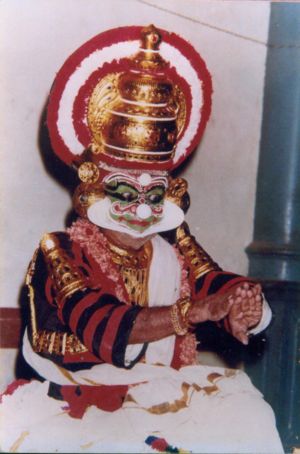
UNESCOs liste over immateriel kulturarv / I
Kutiyattam-teater
UNESCOs liste over immateriel kulturarv er en liste over immateriel kulturarv som FN-organisationen arbejder for at sikre og bevare. Det er et tema som for alvor blev sat på den politiske dagsorden med UNESCOs konvention til sikring af immateriel kulturarv af 17. oktober 2003. Konventionen blev godkendt af Danmark i 2009, og den trådte i kraft i Danmark i 2010.